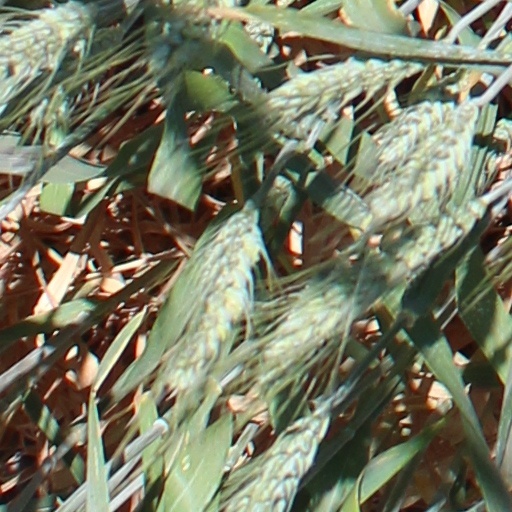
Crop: wheat